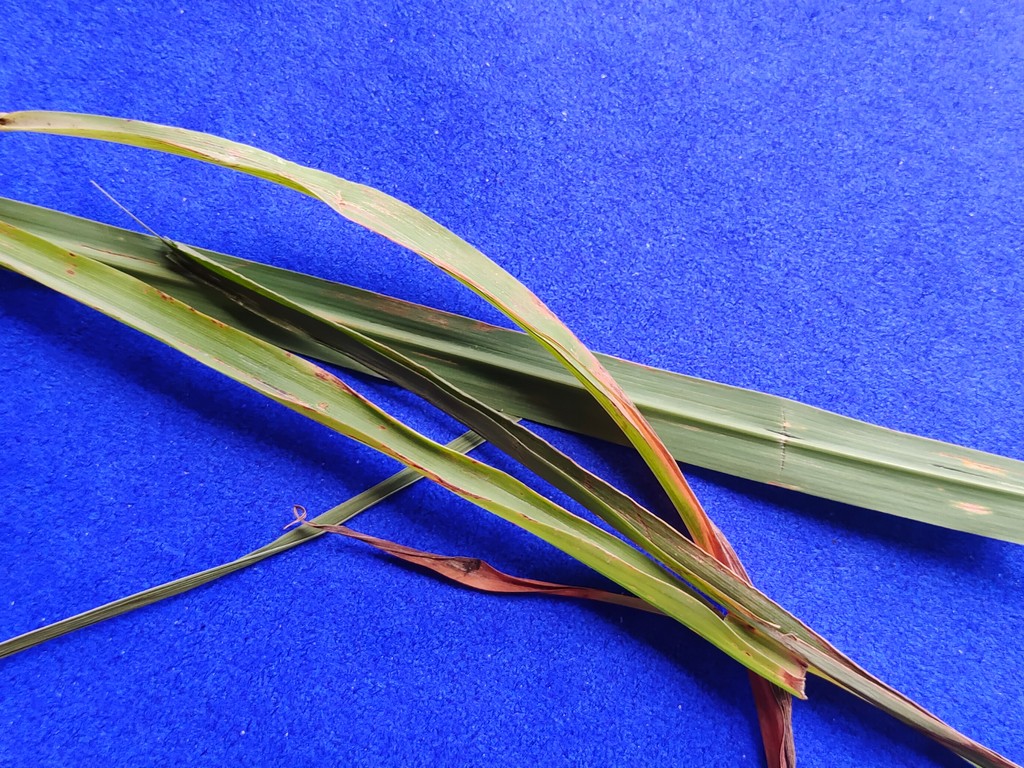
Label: Unhealthy